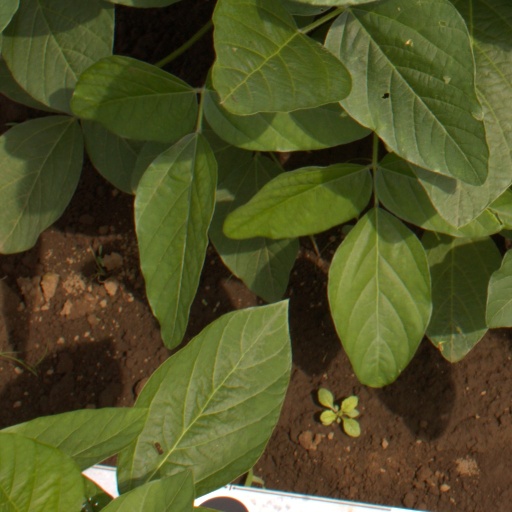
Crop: soybean